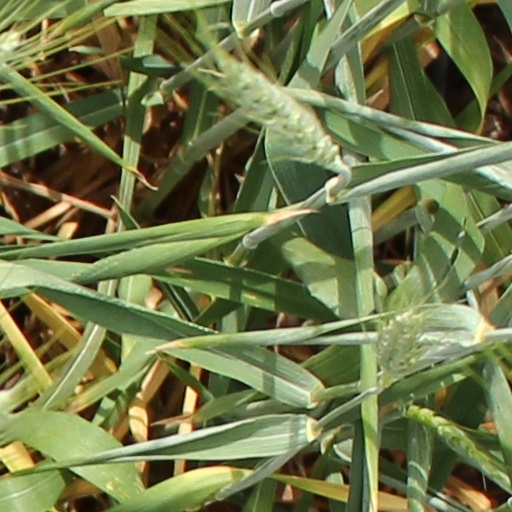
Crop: wheat